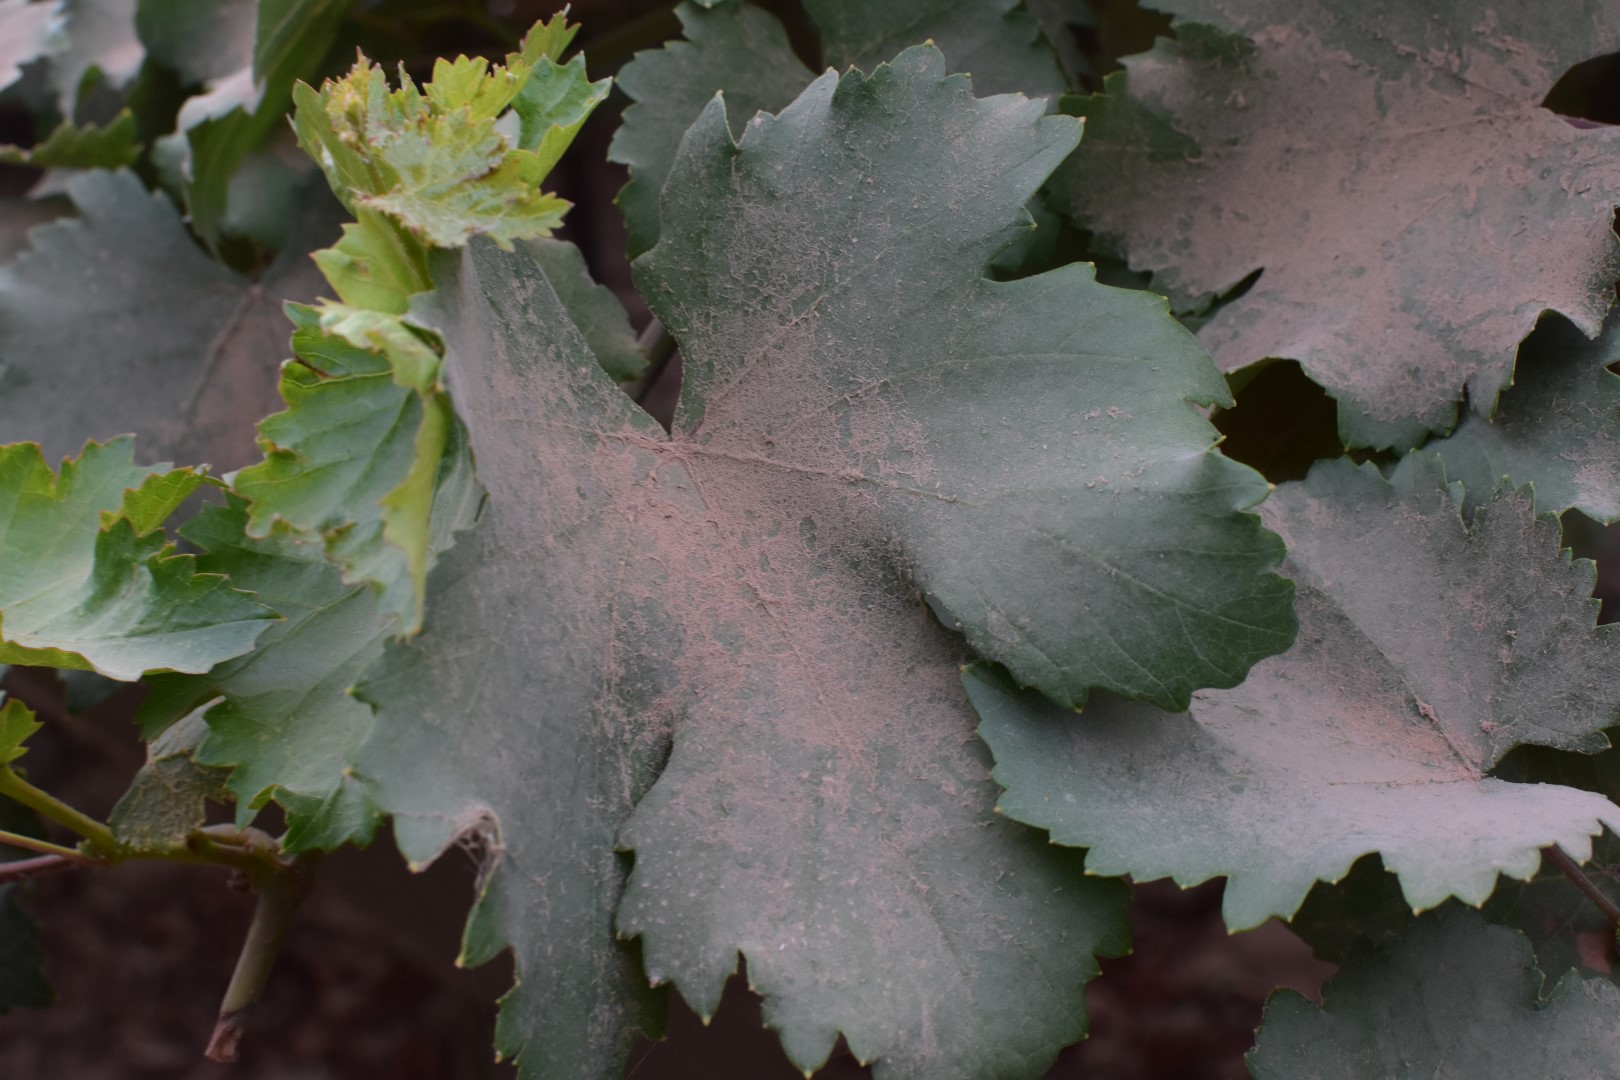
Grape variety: Kamali